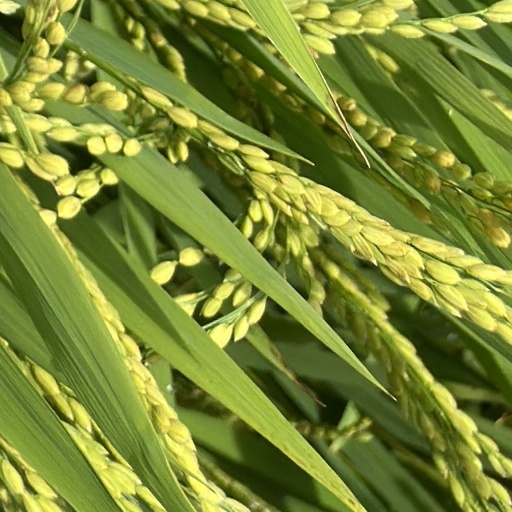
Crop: rice